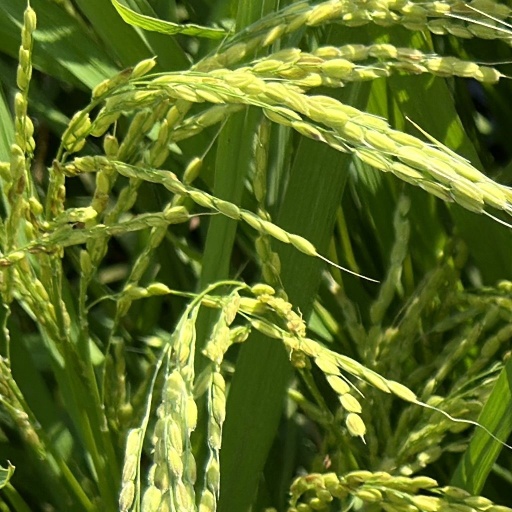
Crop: rice